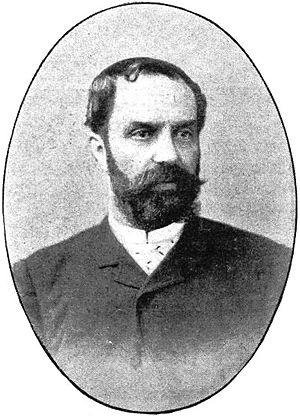
Paul Pierre Devès, né le 3 novembre 1837 à Aurillac et mort le 12 novembre 1899 à Paris 16ᵉ, est un avocat, magistrat et homme politique français.
Le gouvernement Léon Gambetta désigne les 73 jours, du 14 novembre 1881 au 26 janvier 1882, pendant lesquels Léon Gambetta accéda à la Présidence du Conseil de la Troisième République en France.